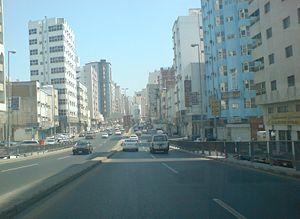
Cet article est partiellement ou en totalité issu de l’article de Wikipédia en allemand intitulé « Liste der Städte in Saudi-Arabien ».